The Original All Blacks

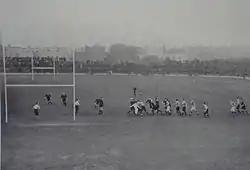
The Originals playing Middlesex at Stamford Bridge.

Their first match took place on 16 September 1905 against Devon, who had been runners-up in the most recent English county championship, and for whom played ten members of Devonport Albion, the top club in England. Because of this, Devon went into the match as favourites, however the crowd of 6,000 at the match were soon stunned by the New Zealanders as they scored 12 tries and eventually won 55–4. Billy Wallace scored 28 points, including three tries, and it would be another 51 years before another All Black would score more points in one match. The score caused a sensation in Britain, and some newspapers even incorrectly reported the score as Devon 55, New Zealand 4. Eventually the reports were corrected, and the New Zealanders returned to Newton Abbot to be greeted by a brass band and cheering crowd.